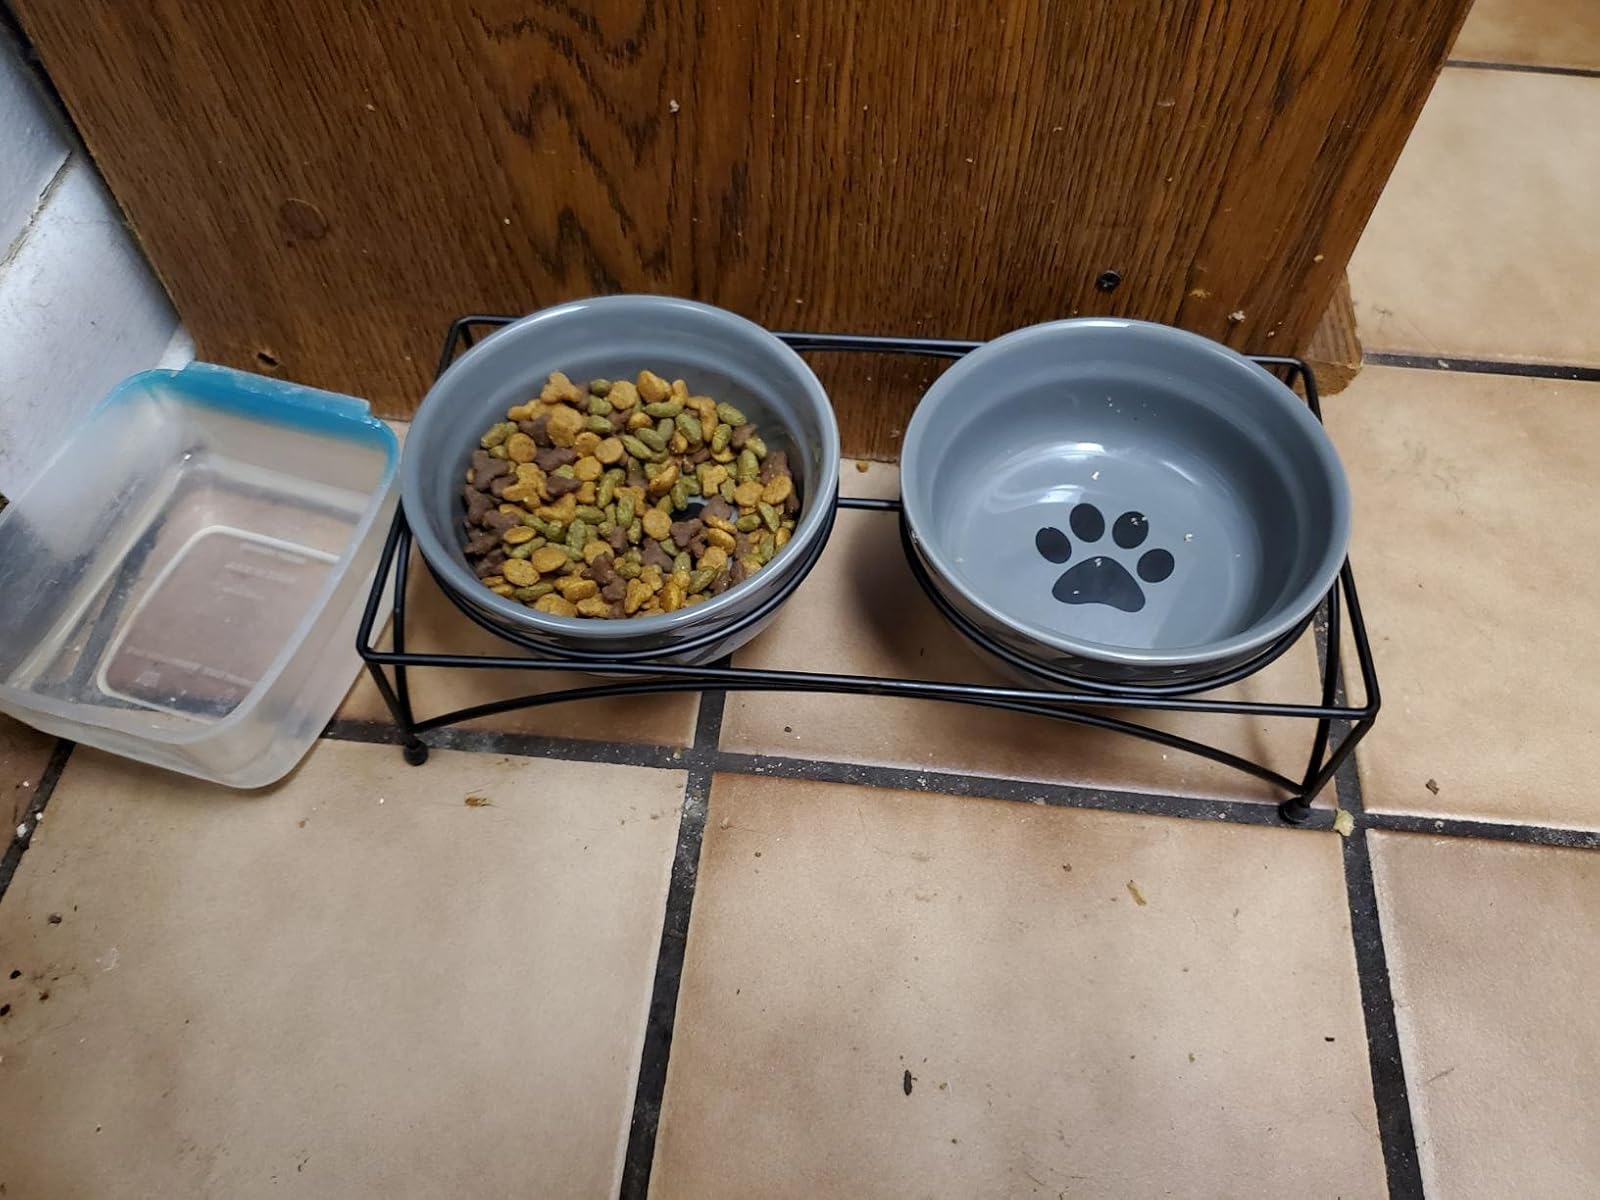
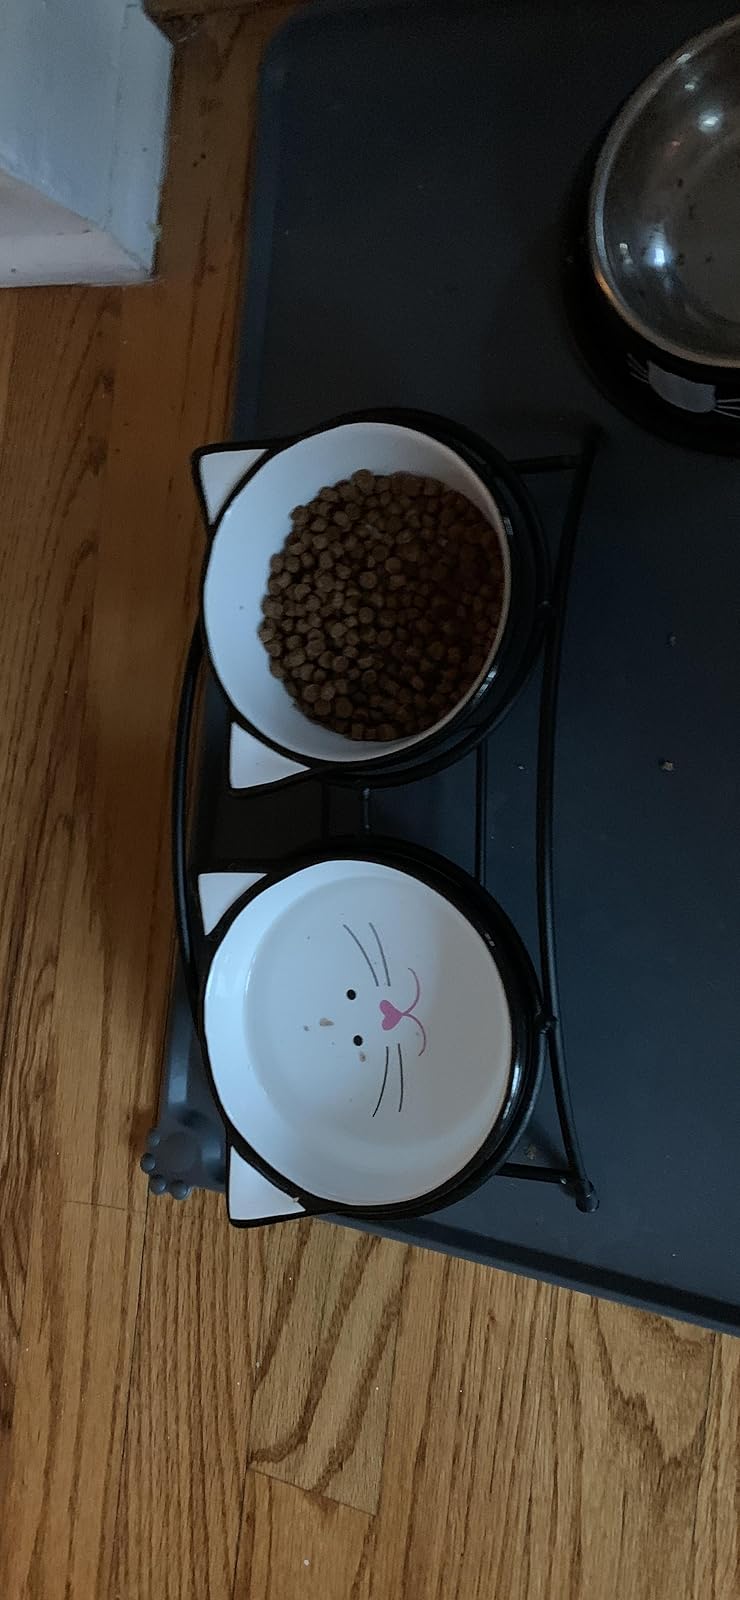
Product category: items_bowl
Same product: no